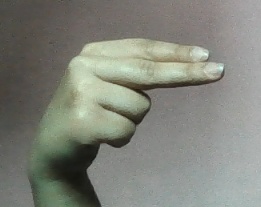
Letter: ain